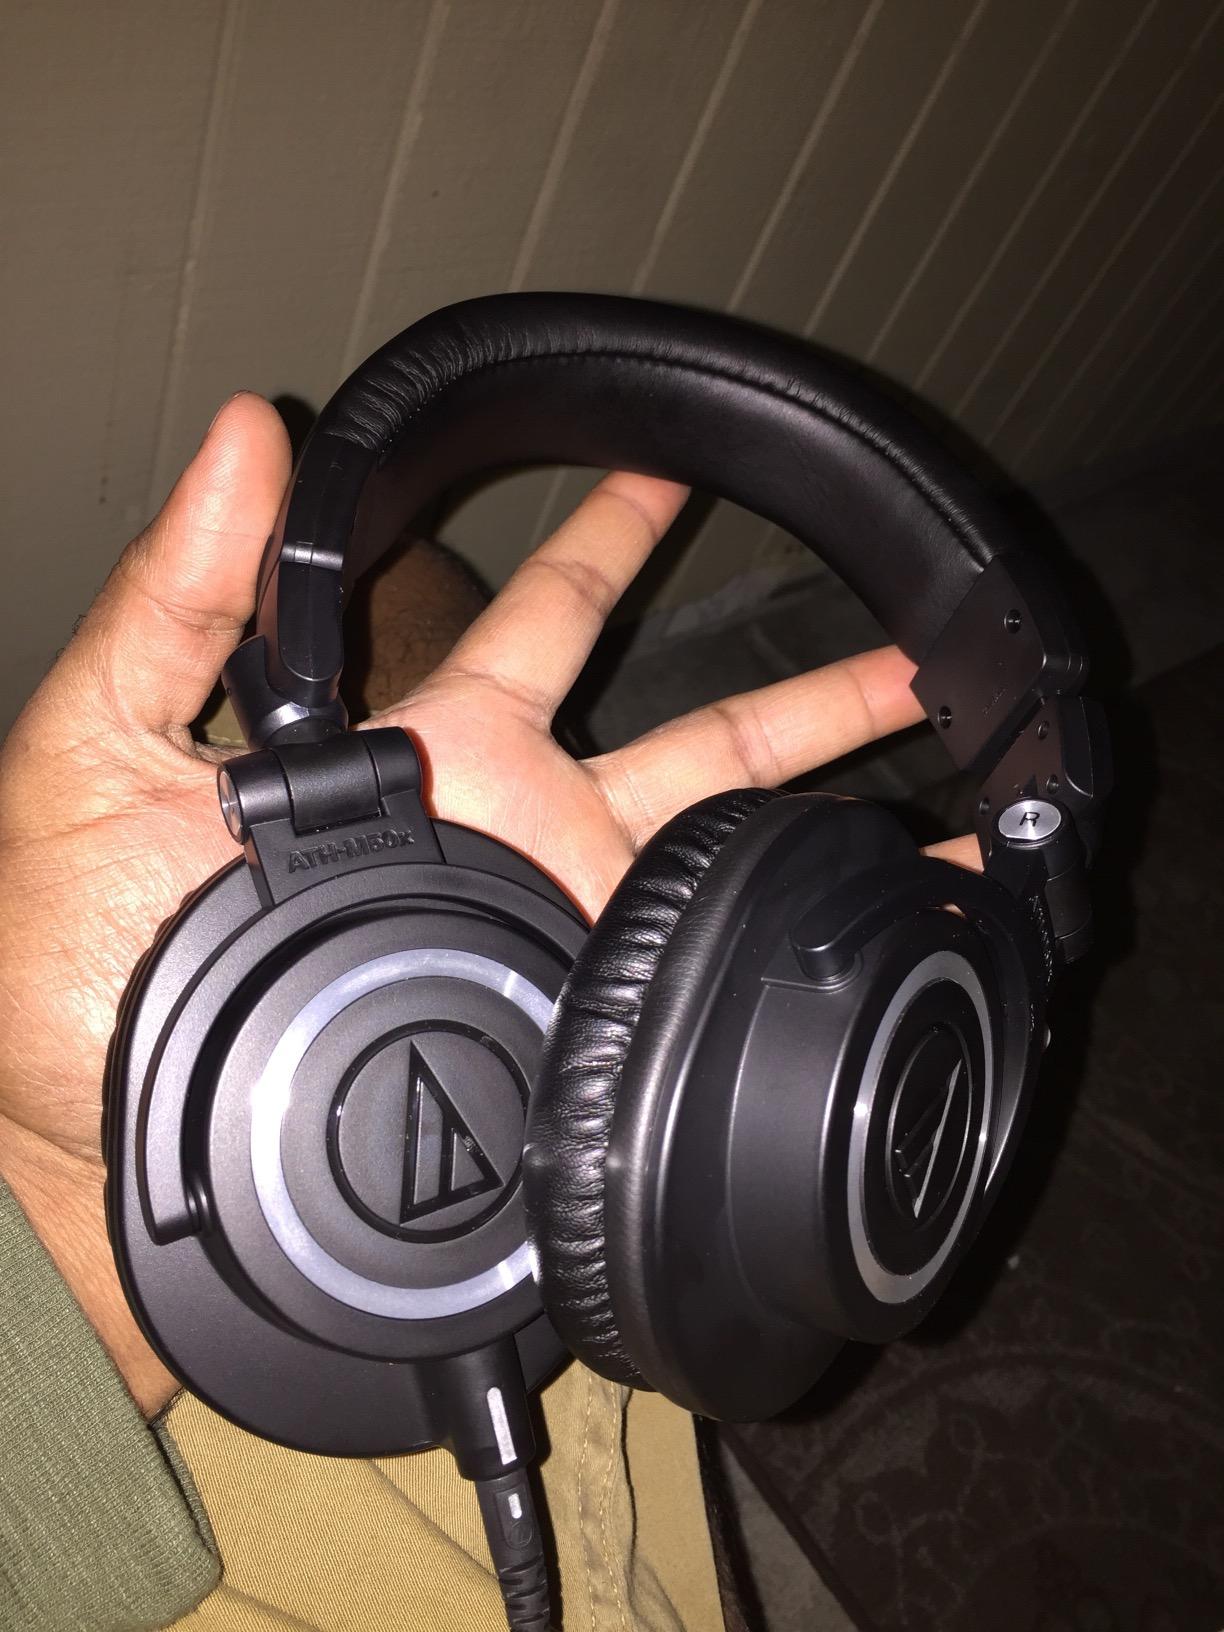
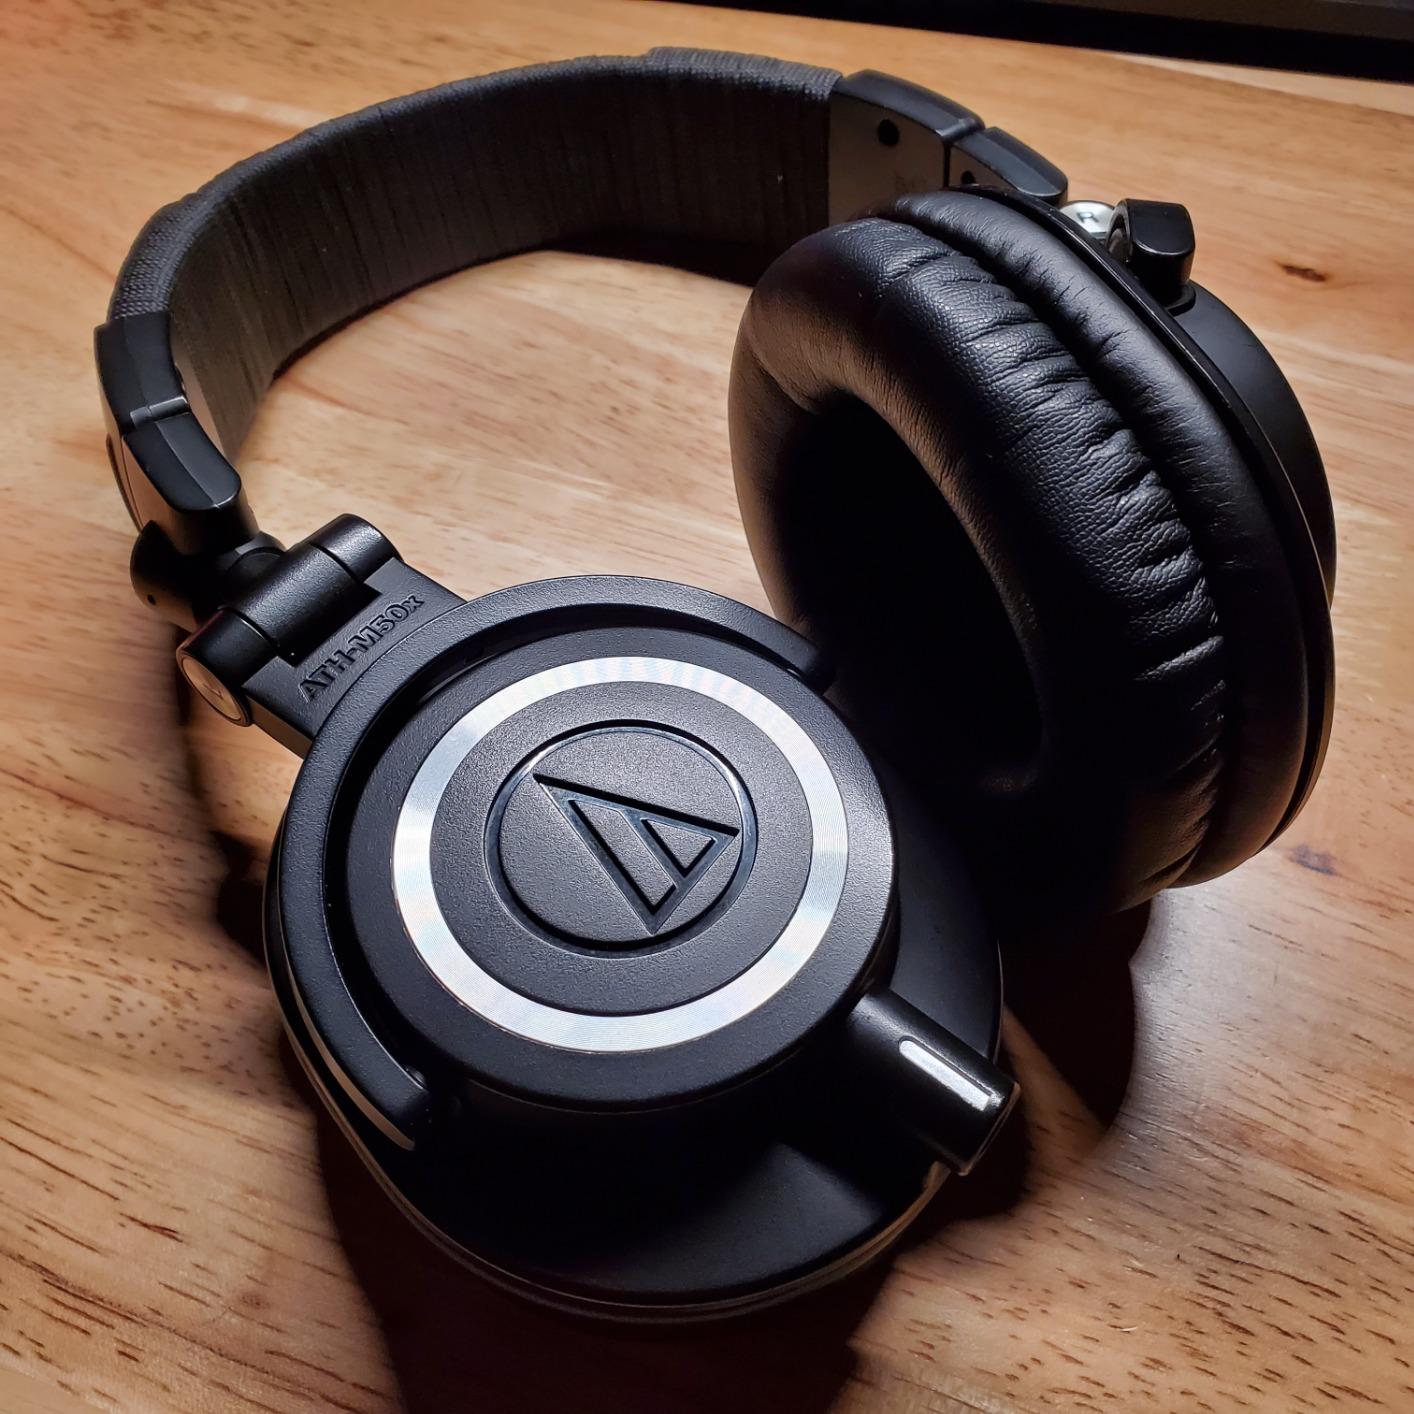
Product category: headphones
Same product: no